Conor Gallagher

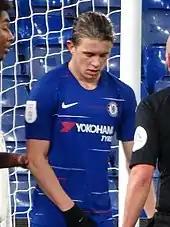
Gallagher with Chelsea in 2018.

In August 2019, Gallagher signed a new three-year contract with Chelsea and moved on loan to Championship club Charlton Athletic. After his first month with Charlton, in which he scored three goals in six matches, he won the EFL Young Player of the Month award for August. On 14 January 2020, Gallagher was recalled by Chelsea.